Autograph Rock Historic District

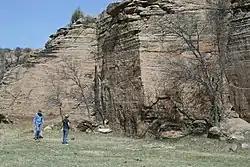

The Autograph Rock Historic District, in Cimarron County, Oklahoma near Boise City, Oklahoma, is a historic district that was listed on the National Register of Historic Places in 1994. It is associated with NPS Master Plan #123. It includes five contributing sites.